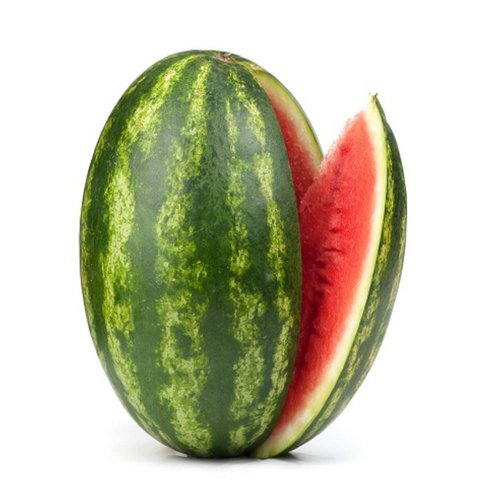
Label: Watermelon